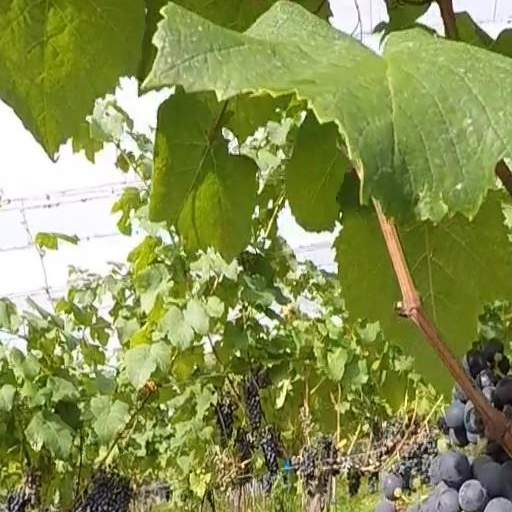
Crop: grape